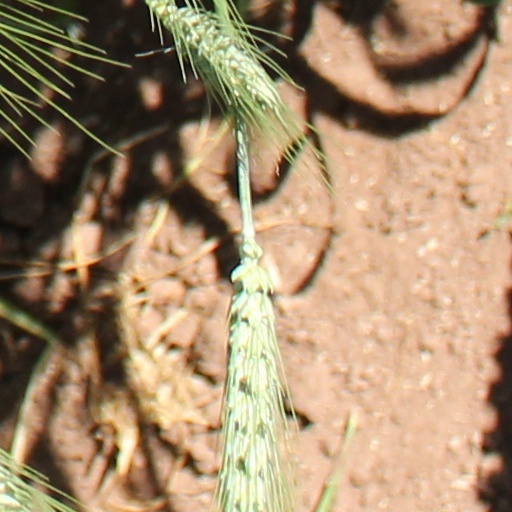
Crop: wheat